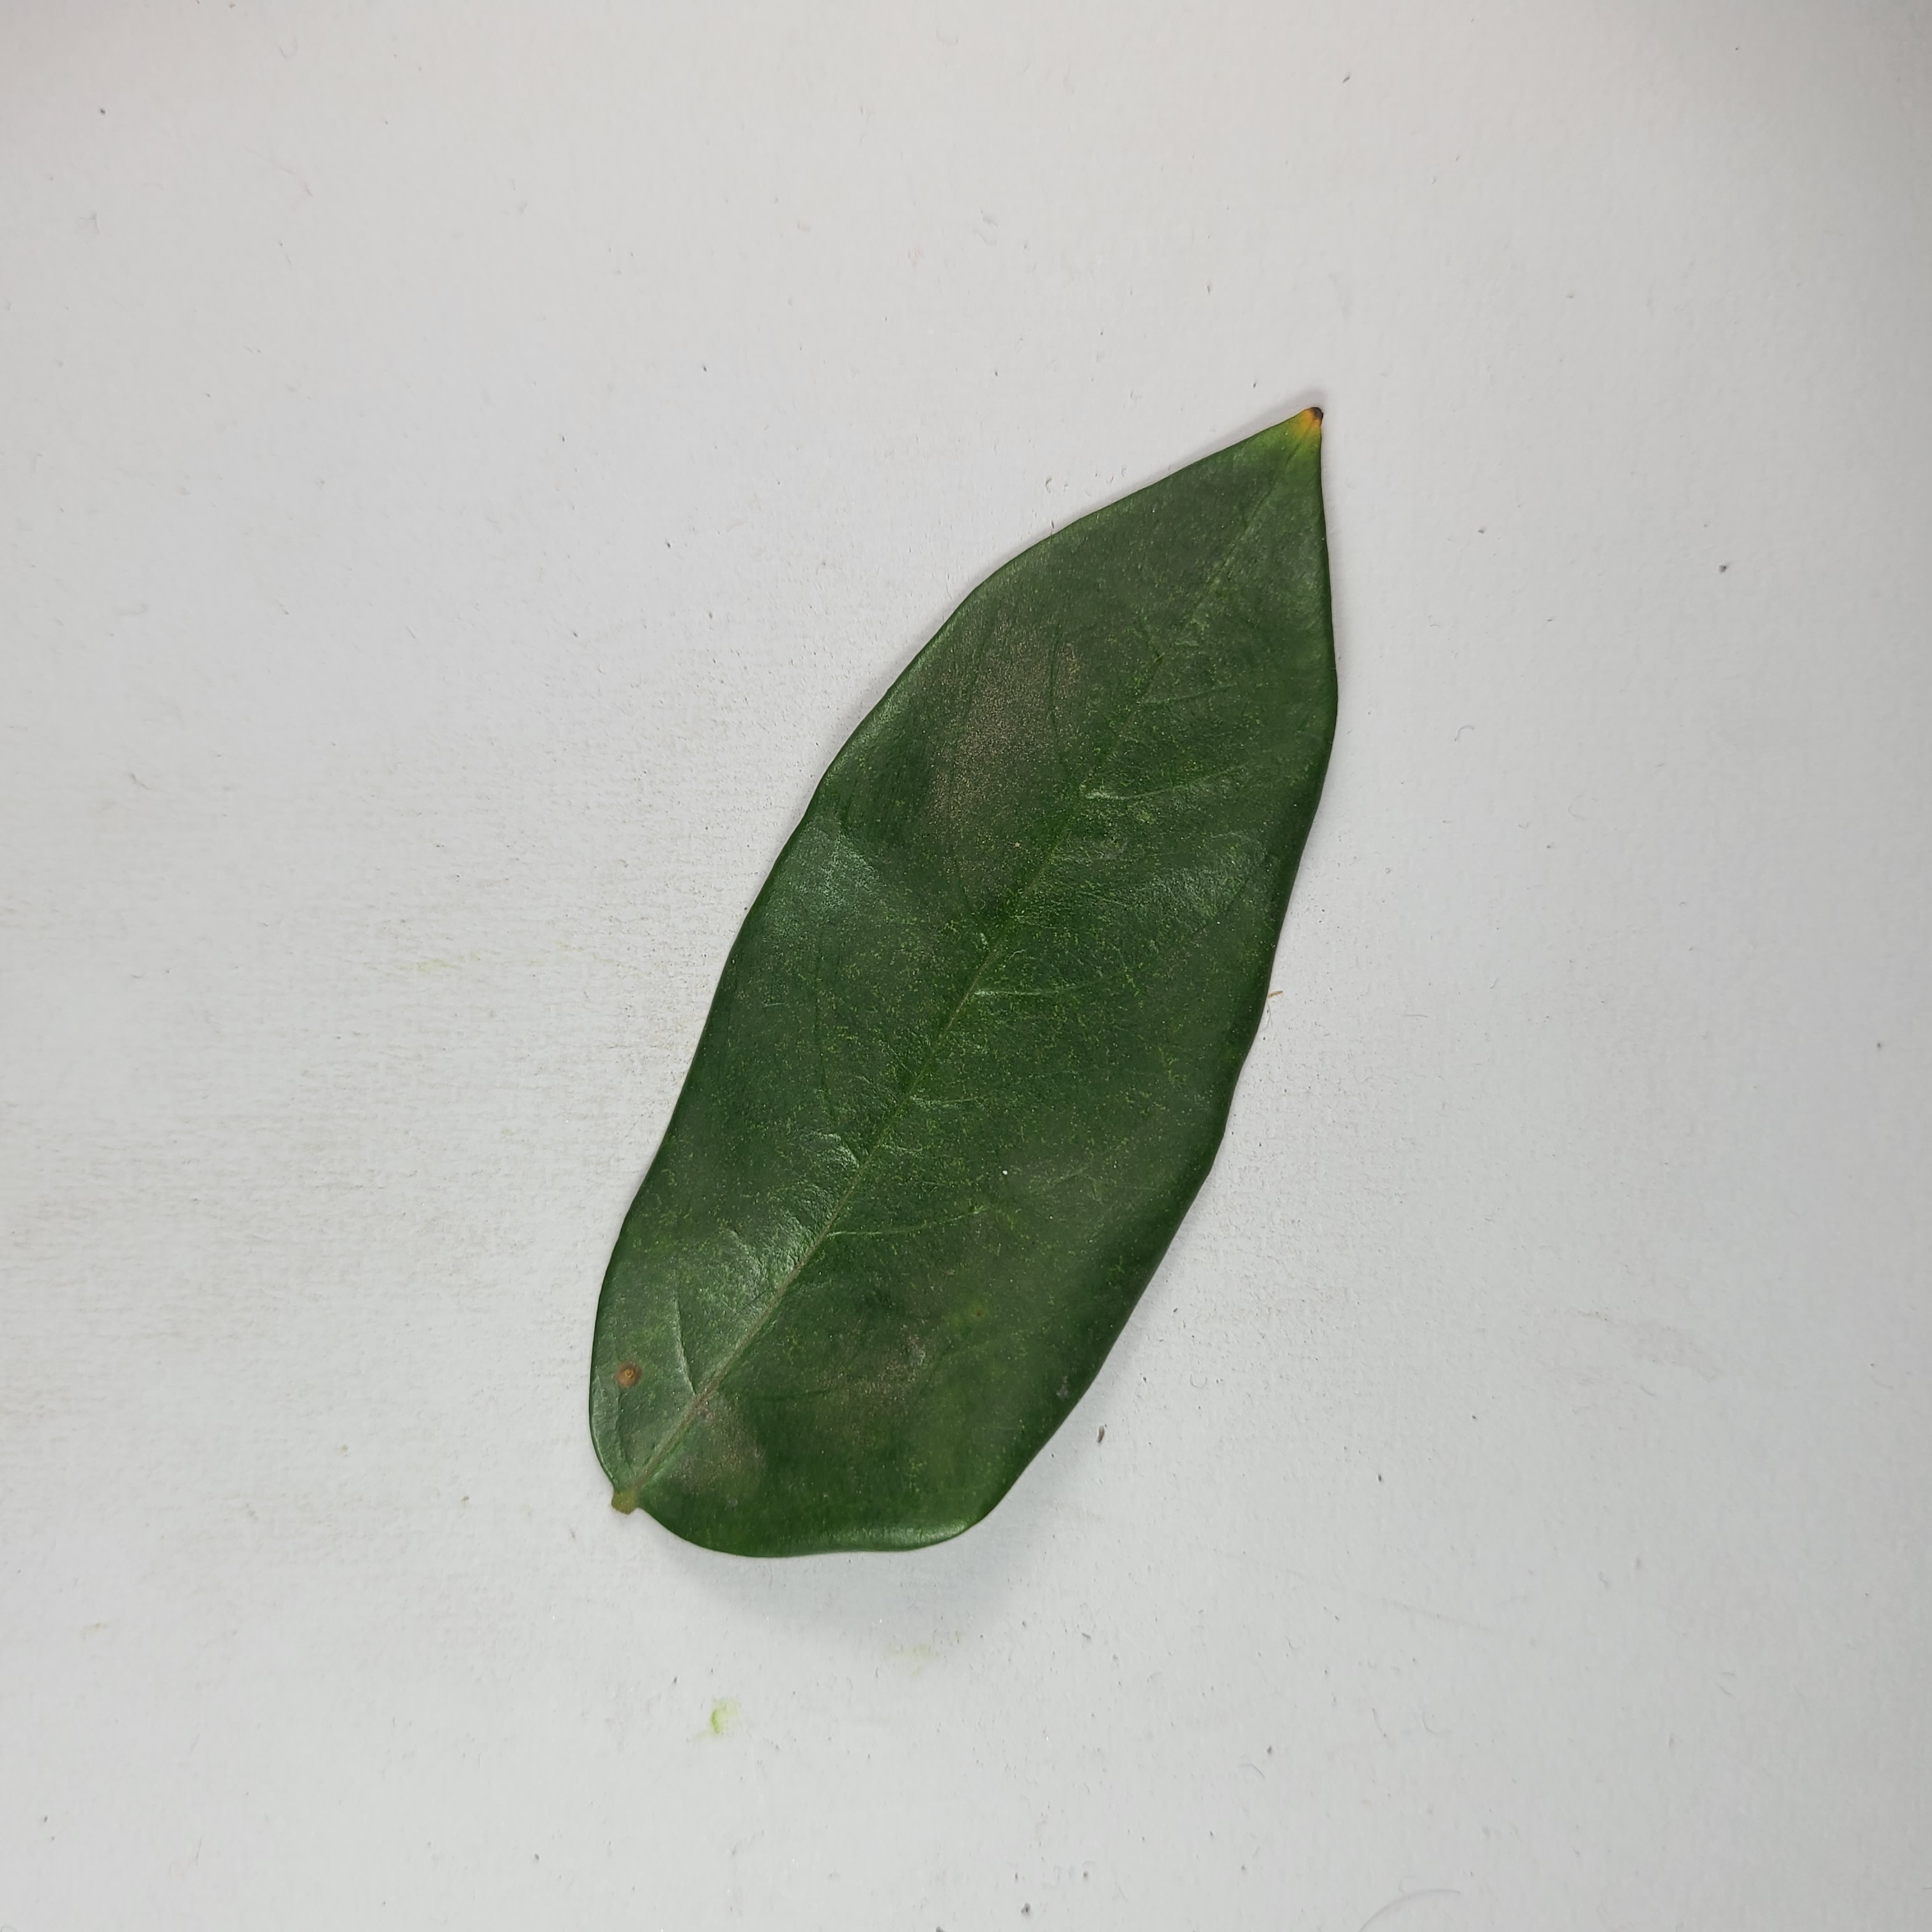
Label: Healthy Leaves